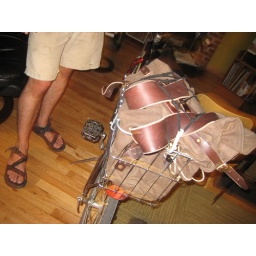
Frost river rucksack in bike basket